Sun Wanrong

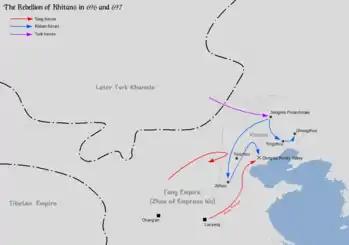
Map showing the Khitan rebellion led by Li Jinzhong and Sun Wanrong

Sun Wanrong (died 697) was a khan of the Khitans. Along with his brother-in-law Li Jinzhong, he rose against Wu Zhou hegemony in 696, and, with Li Jinzhong as khan, they further invaded Wu Zhou territory. After Li Jinzhong's death later in 696, Sun succeeded him and continued to be successful against the forces sent against him by the Zhou empress Wu Zetian, but in 697, after the Tujue khan Ashina Mochuo successfully launched a surprise attack against Sun's headquarters, Sun's forces collapsed, and he was killed, ending the Khitan rebellion.